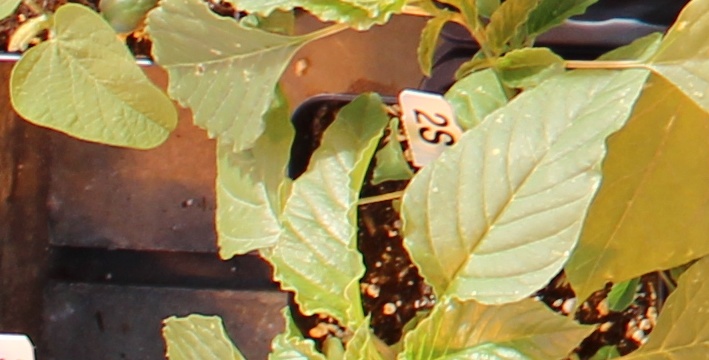
Label: Palmer Amaranth